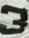
Number: 3